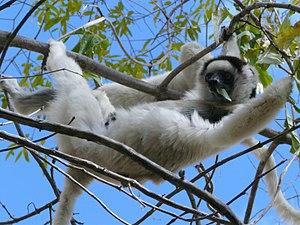
Propithèque